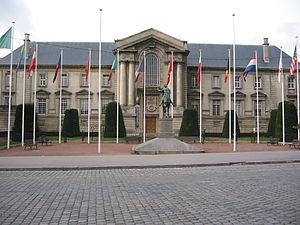
La place du cardinal Luçon, en plein cœur de Reims, forme le parvis de la cathédrale. Son marché de Noël, acueilli depuis 2016 est le 3e plus important de la France.